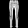
Label: Trouser